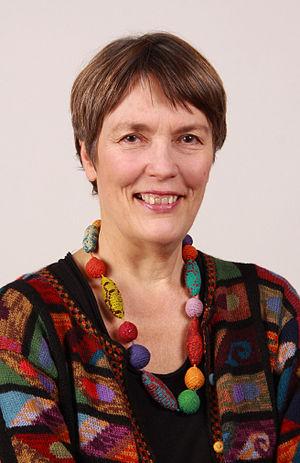
Les élections législatives finlandaises de 1999 se sont tenues le 21 mars 1999, afin d'élire les deux cents députés de la trente-quatrième législature du Parlement finlandais.
Satu Maijastiina Hassi est une personnalité politique finlandaise, députée européenne pour la Ligue verte de 2004 à 2014.